Larry Fast

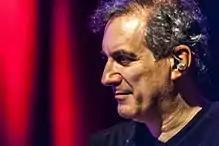
Fast performing in 2006

Lawrence Roger Fast (born December 10, 1951) is an American synthesizer player and composer. He is best known for his 1975–1987 series of synthesizer music albums ("Synergy") and for his contributions to a number of popular music acts, including Peter Gabriel, Foreigner, Nektar, Bonnie Tyler, and Hall & Oates.